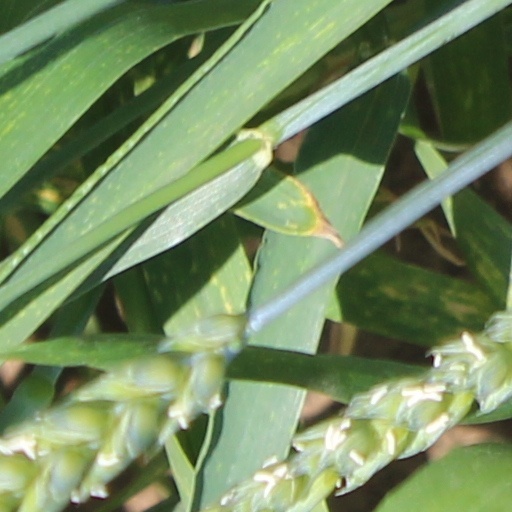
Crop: wheat